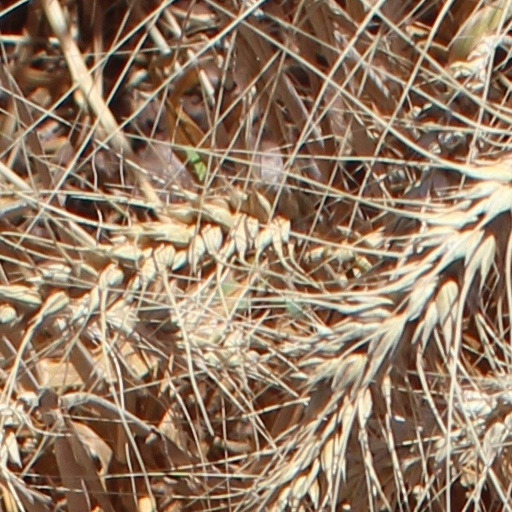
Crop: wheat